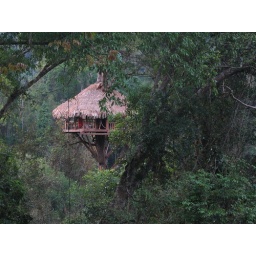
3 days living in tree houses and zipping over the forest canopy all in the name of saving the Gibbons! Great fun.